Freeport-McMoRan

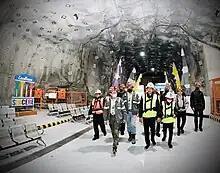
Underground portion of Grasberg Mine in Central Papua visited by President of Indonesia Joko Widodo

Freeport is the world's largest producer of molybdenum, and one of the largest producers of copper. In 2019, 79% of its revenues were from the sale of copper, 11% were from the sale of gold, and 8% were from the sale of molybdenum. In 2019, sales to the company's copper refining joint venture in Gresik Regency accounted for 13% of the total revenues of the company.